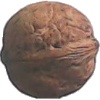
Label: walnut